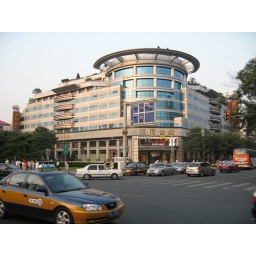
Typical street scene and office building in Beijing.